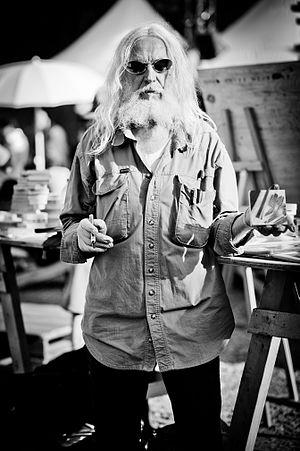
Joseph Armand Robert Vaillancourt, né à Black Lake au Québec le 3 septembre 1929, est un artiste peintre et sculpteur. Chevalier de l'Ordre national du Québec et lauréat du prix Paul-Émile-Borduas, Vaillancourt est également un militant.